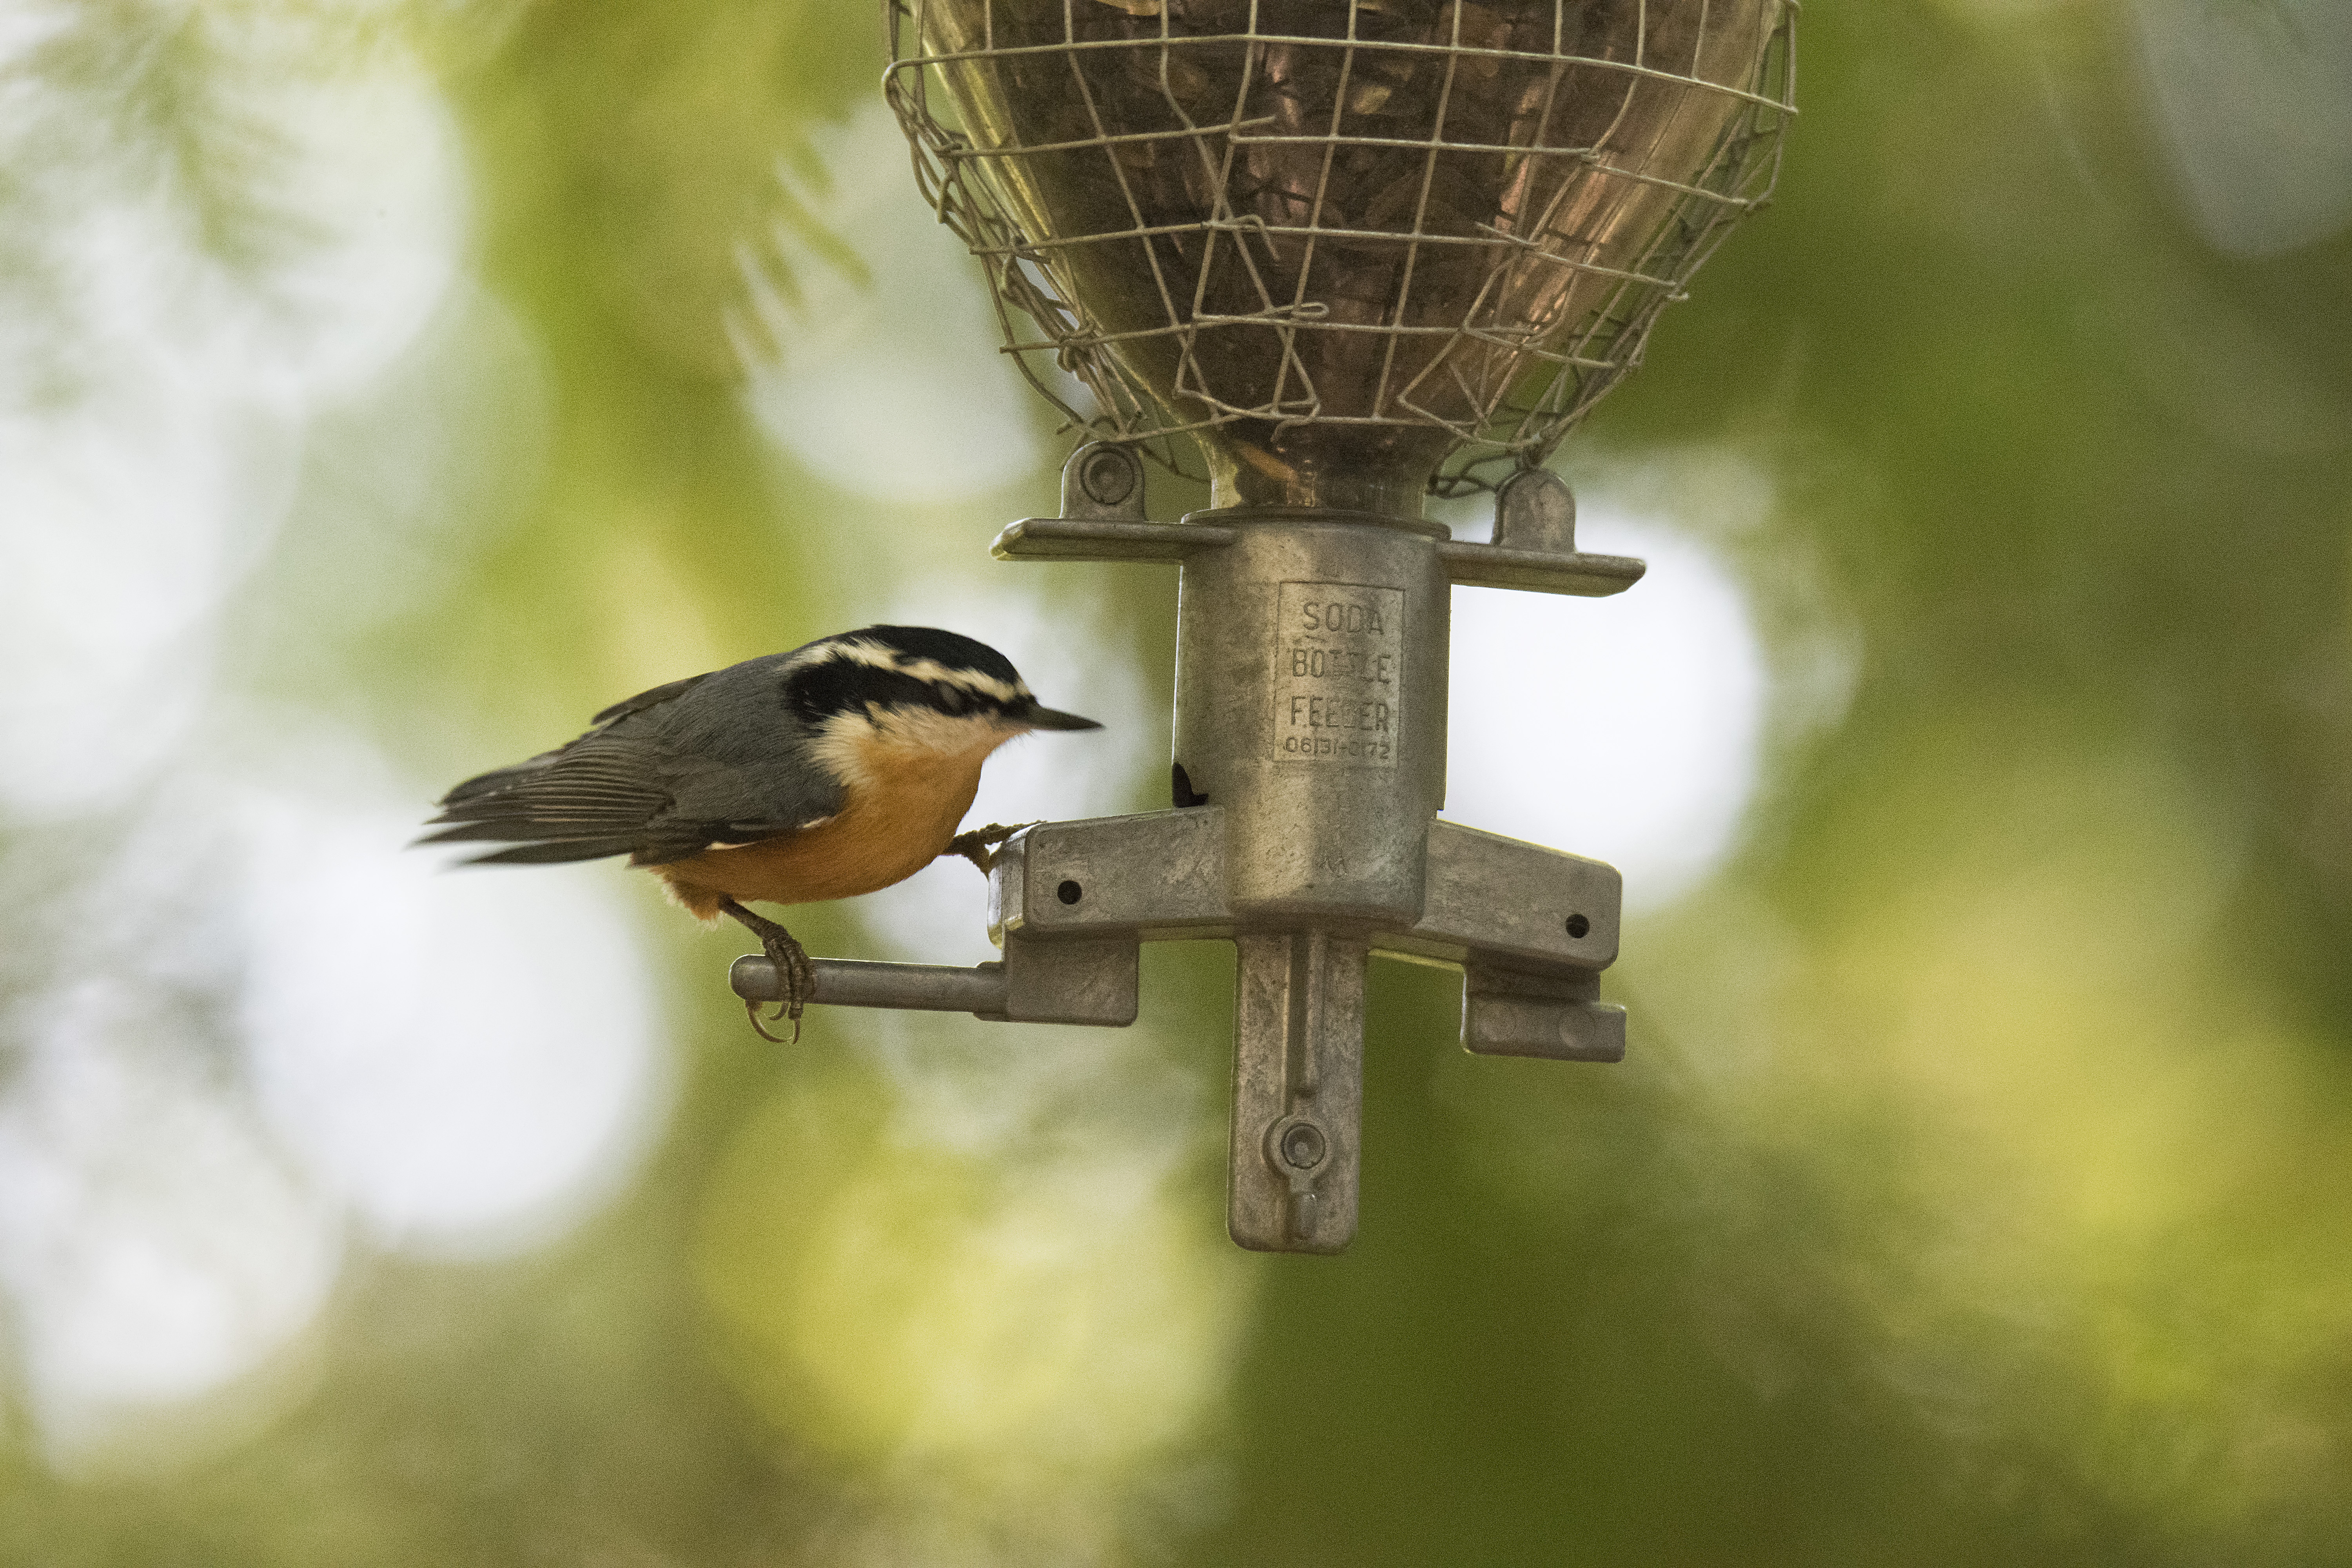
nature, branch, bird, wildlife, green, red, beak, fauna, canada, a, vertebrate, quebec, finch, sherbrooke, oiseau, sittelle, poitrine, rousse, breasted, nuthatch, chickadee, macro photography, old world flycatcher, perching bird